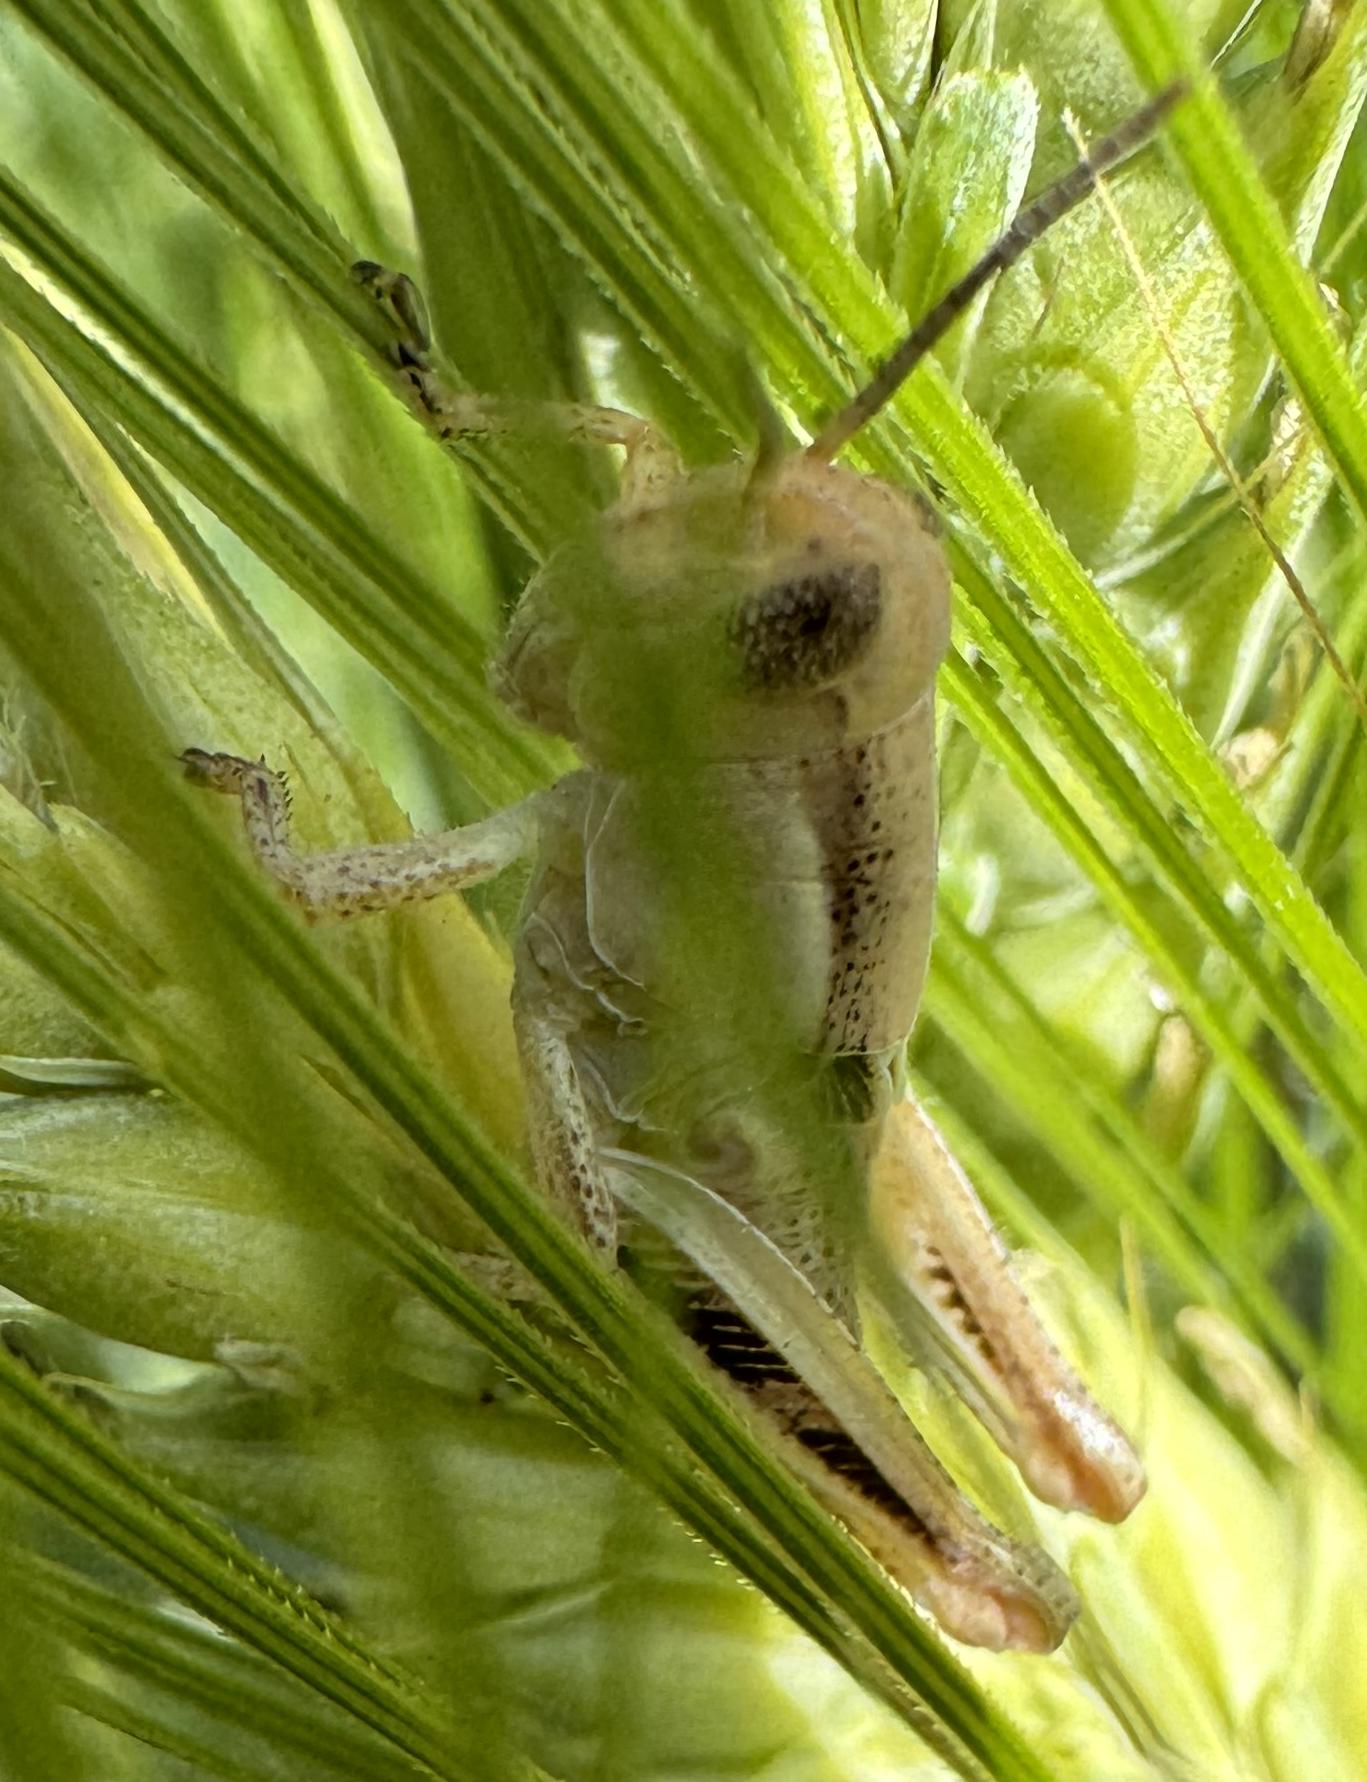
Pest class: occasional_pest